Svyatoslav Podgayevsky

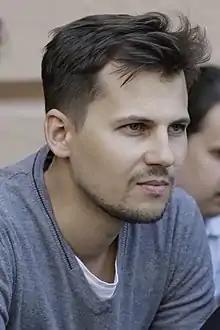
Svyatoslav Podgayevsky

Svyatoslav Yurievich Podgayevsky (born March 8, 1983) is a Russian film director and screenwriter.